Brampton Mall

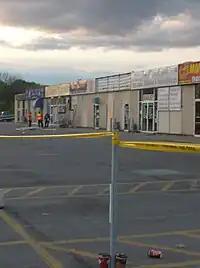
The Brampton Mall, closed for investigation after a major fire in 2008

On May 15, 2008 in the early evening, three youths broke into the vacant bowling alley unit at the mall. They started a fire, which led to police and fire evacuated the mall. An investigation was scheduled for two to three days while engineers and city officials looked at the structural damage. The fire created $1 million worth of damage, particularly to Movie Experts, Shoppers Drug Mart and Brampton Home Furnishing. Eight stores were affected, and an underground delivery corridor's concrete ceiling dropped 6 to 8 inches. Firefighters had to search a "maze of corridors" in the basement, to ensure no one remained in the building. One of the youths involved was 17-year-old Richard Sloppick who was subsequently charged with arson. Power was turned off to all units except A&P and Coffee Time, and shut down traffic on Main Street. Shoppers Drug Mart set up a temporary facility for prescriptions during the closure.